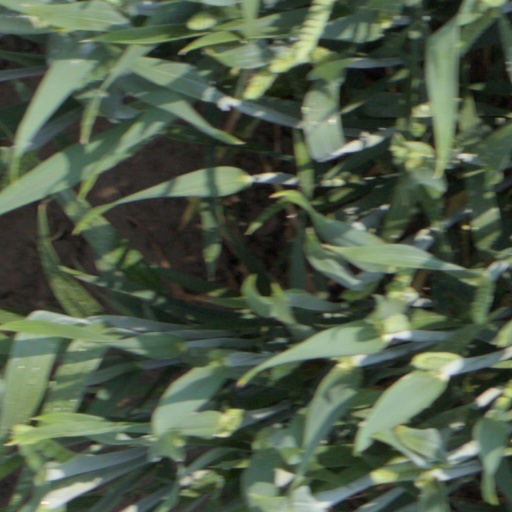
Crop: wheat